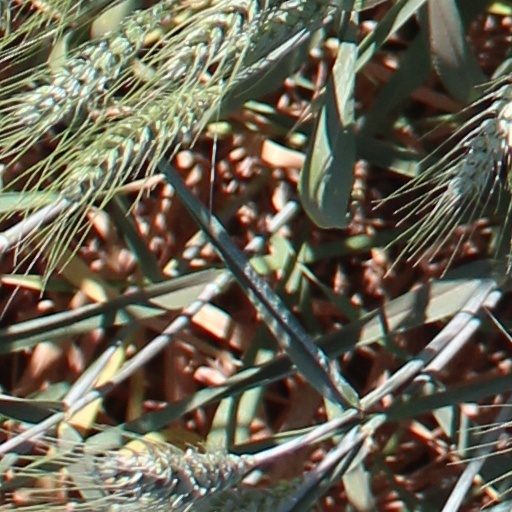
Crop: wheat